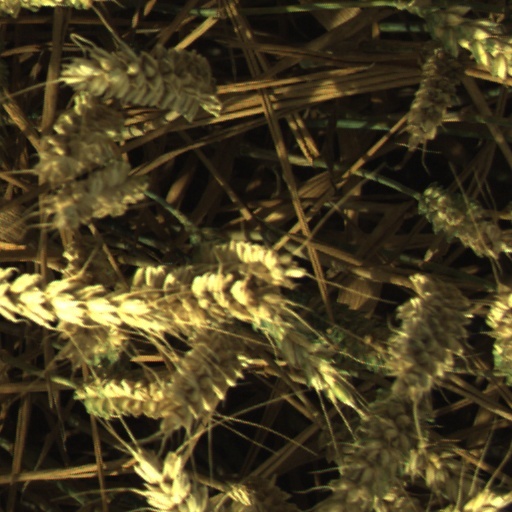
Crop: wheat